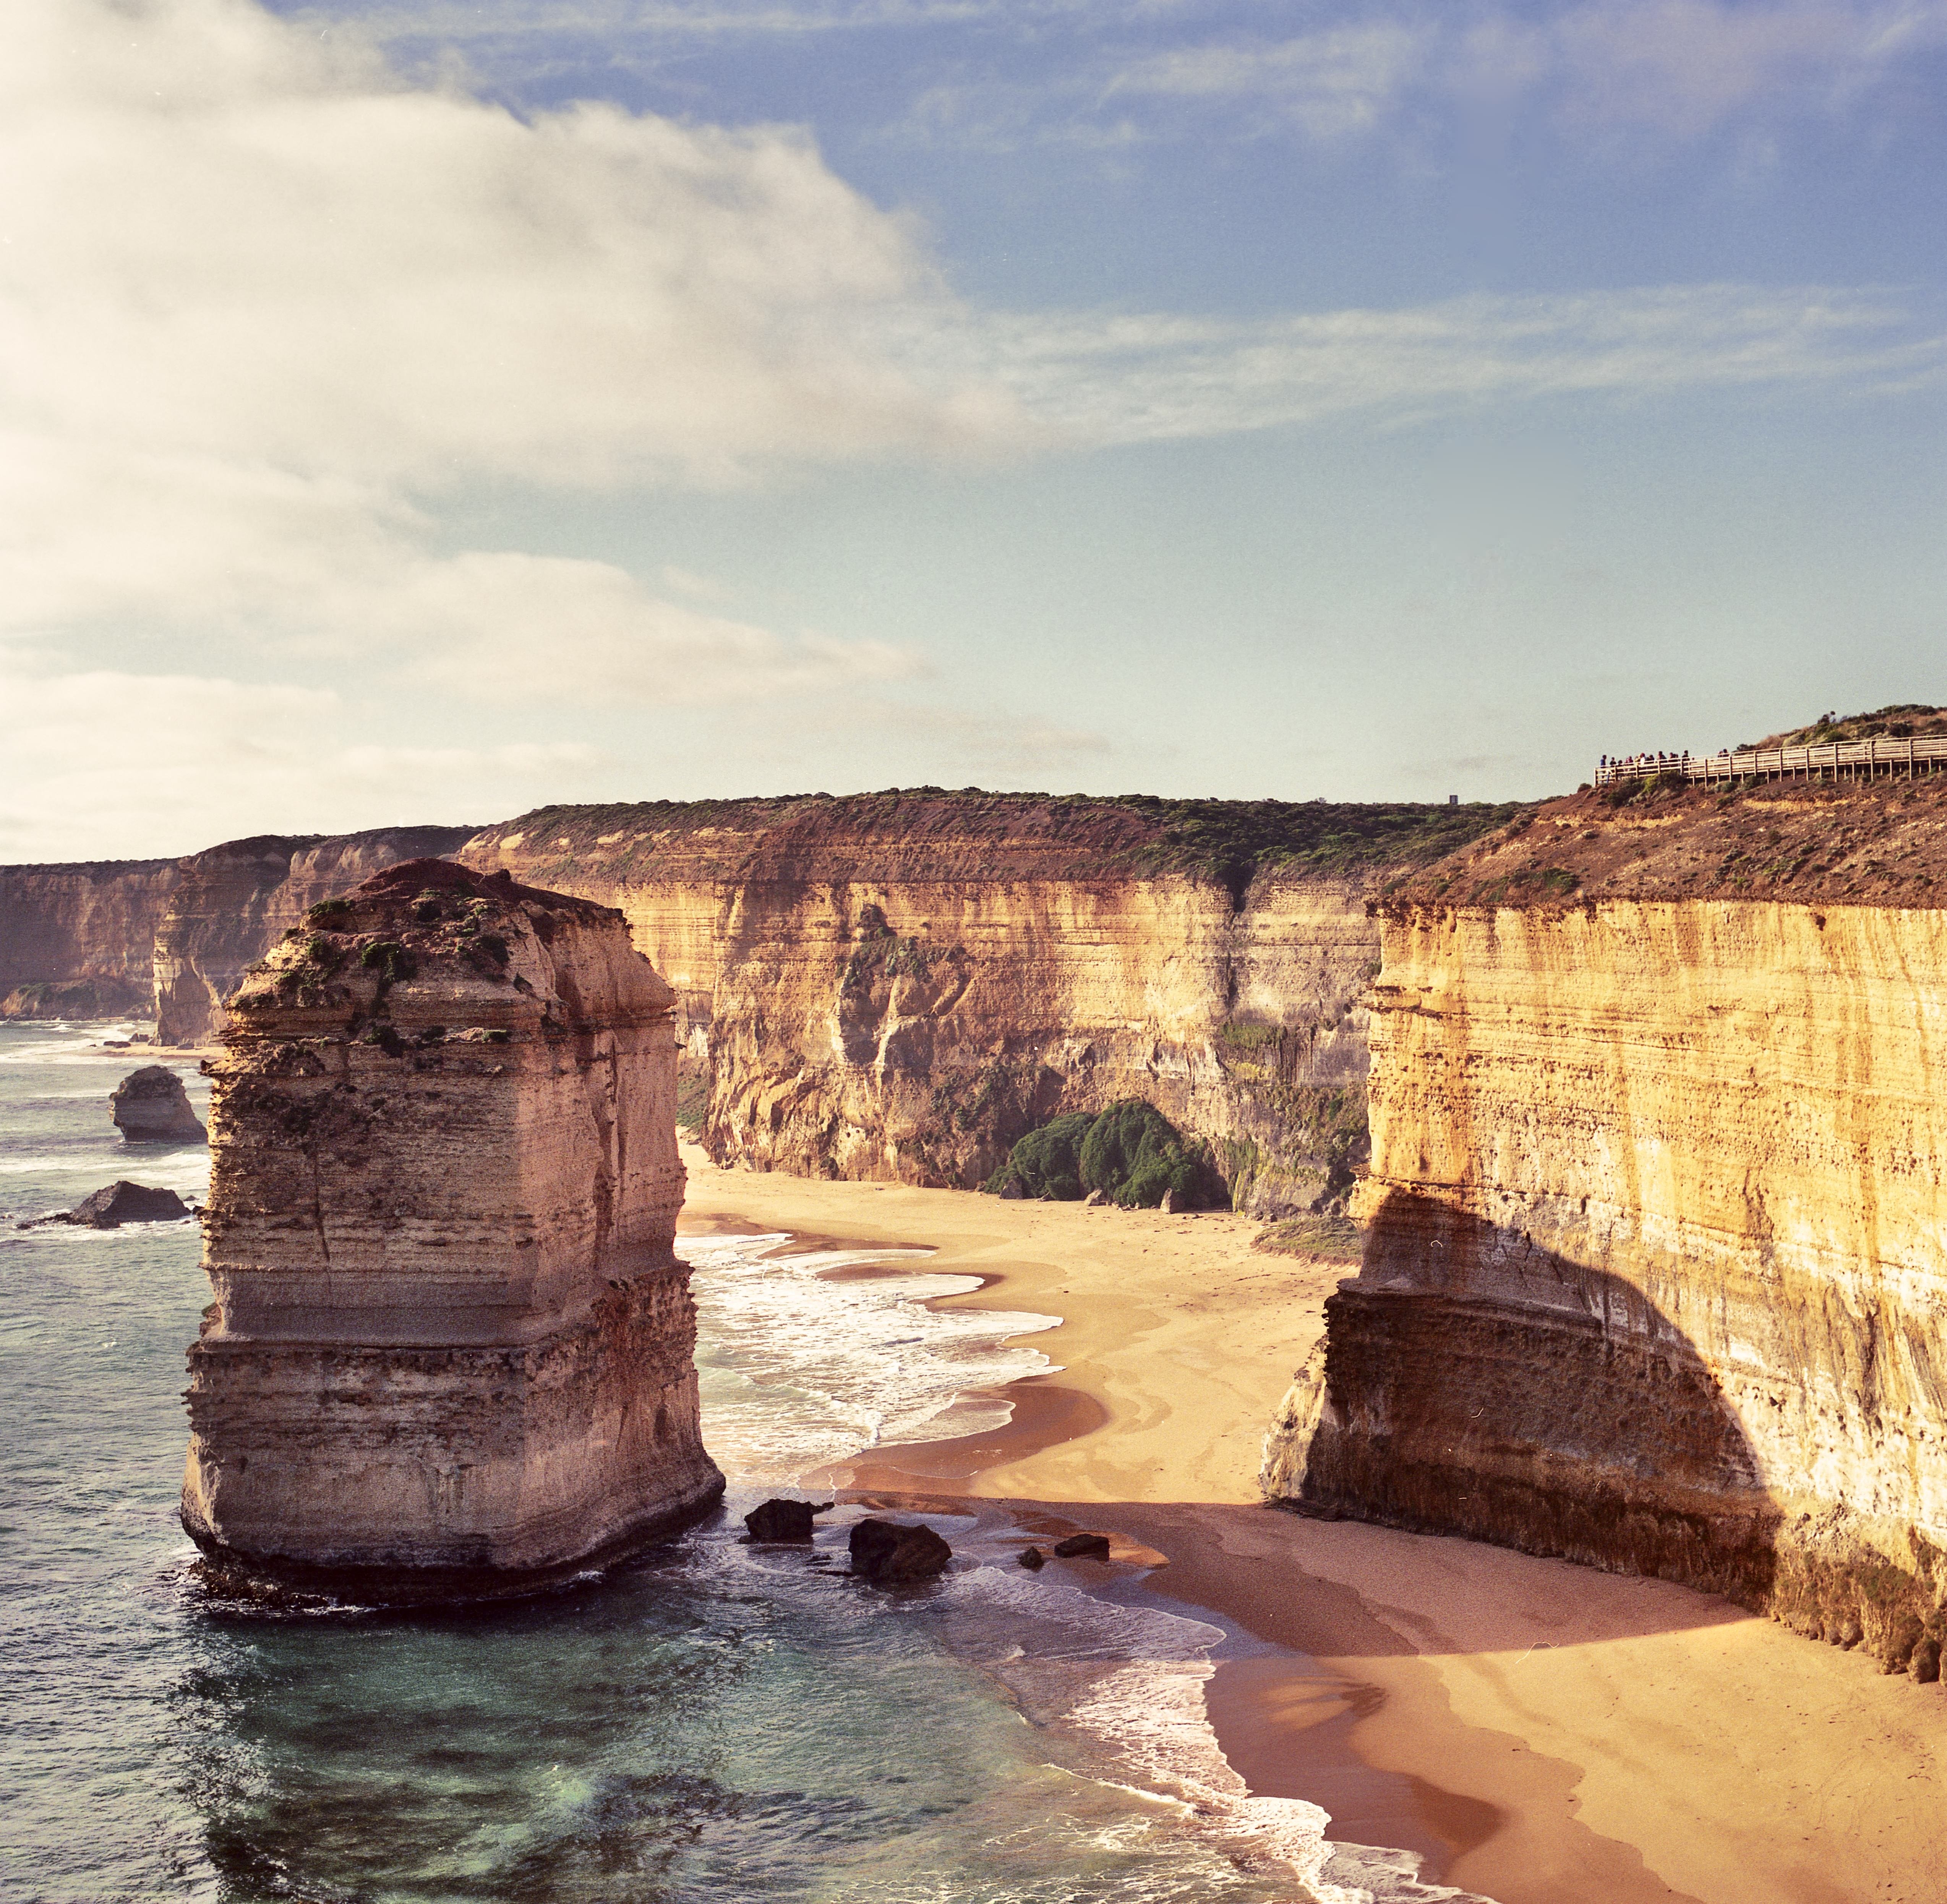
landscape, sea, coast, water, rock, coastal, stone, coastline, formation, cliff, arch, scenic, scenery, bay, canyon, terrain, material, outdoors, sunny, geology, cliffs, badlands, wadi, landform, natural arch, ancient history, geographical feature